Galapagos hawk

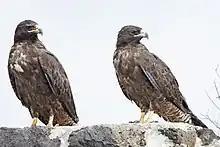
A possible breeding pair of adults on Santa Fe Island.

Because the seasons of the island are unchanging due to the close proximity of the equator, there is no regular mating season. Mating occurs a few times a day on a nearby perch or in flight. It begins when males make fake attacks on the female from behind by dive-bombing her, and then the male follows the female as she descends to the trees below. While males tend to be monogamous, the females will occasionally mate with up to seven different males during the mating season. Throughout the entire nesting period, the female and all of her males take turns protecting the nest, incubating the eggs, and even participating in the feeding with no apparent dominance order. Nests are built low in trees, on lava ledges, or even on the ground at times. Used for many years and nesting periods, they become quite large, sometimes even four feet in diameter. Stick structures are lined with grass, bark, clumps of leaves, or other available soft materials.